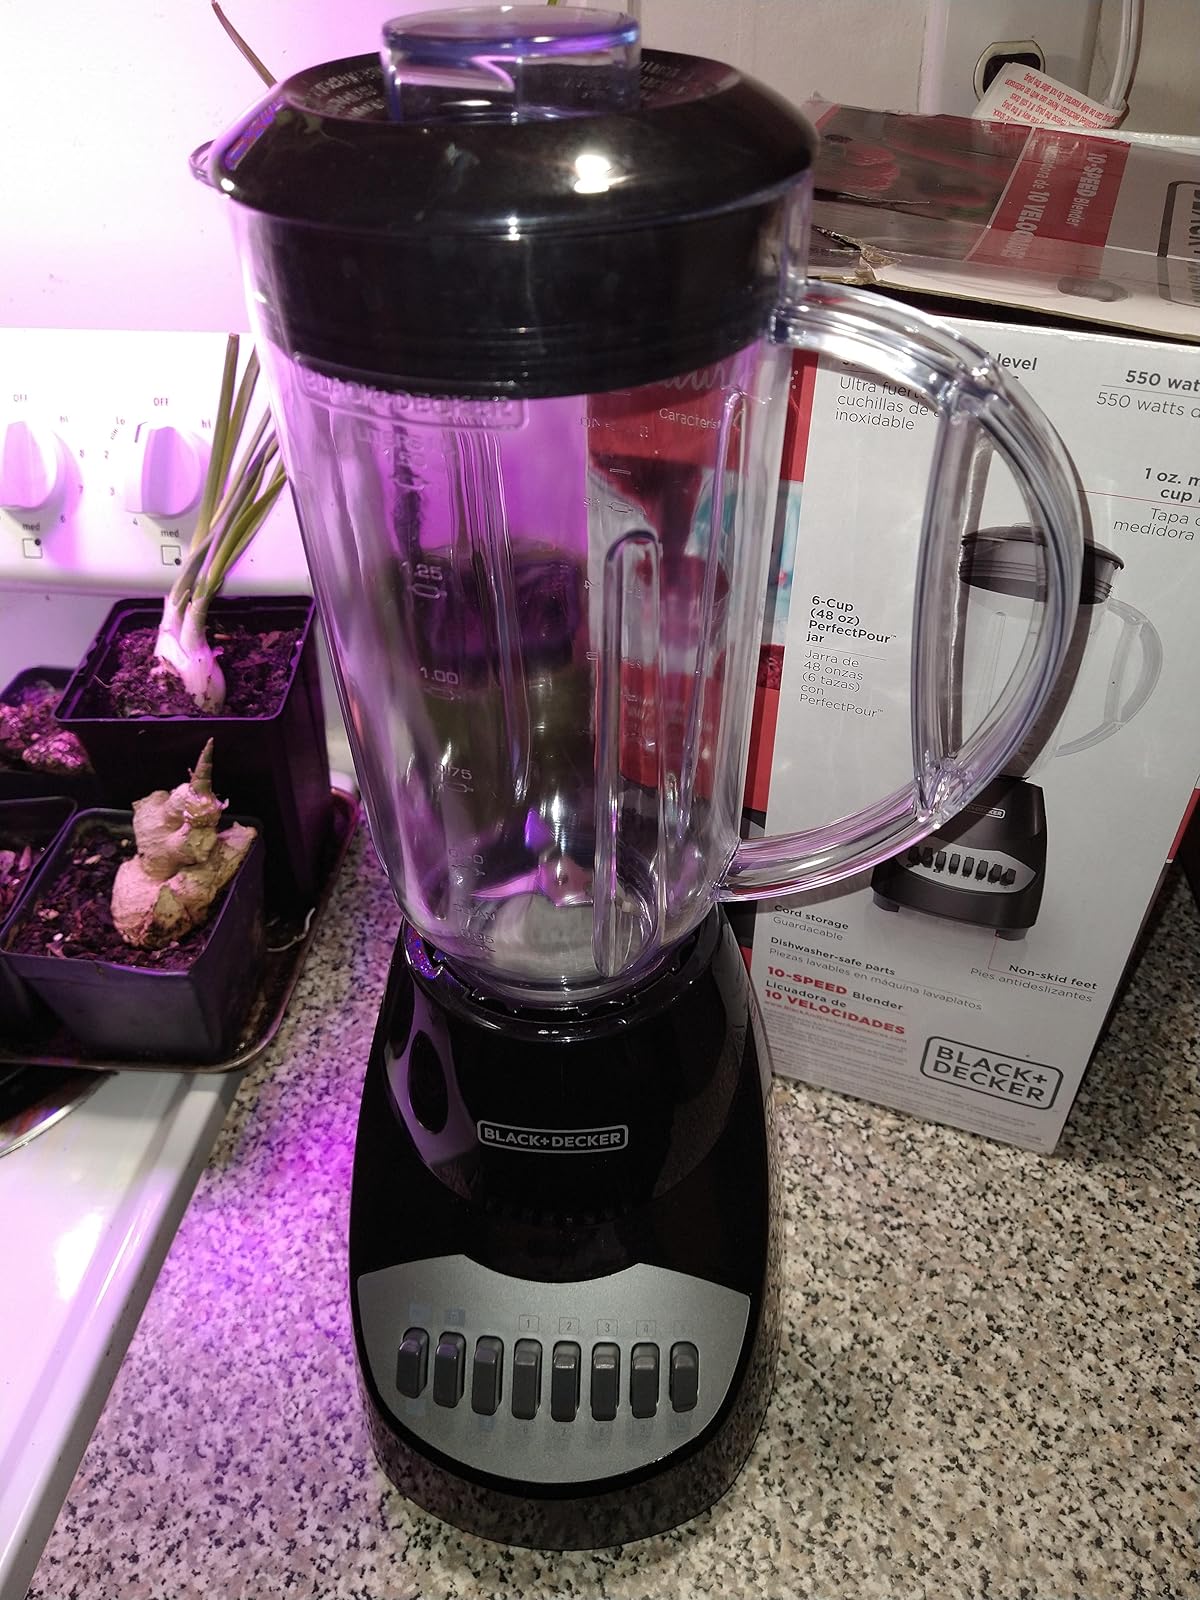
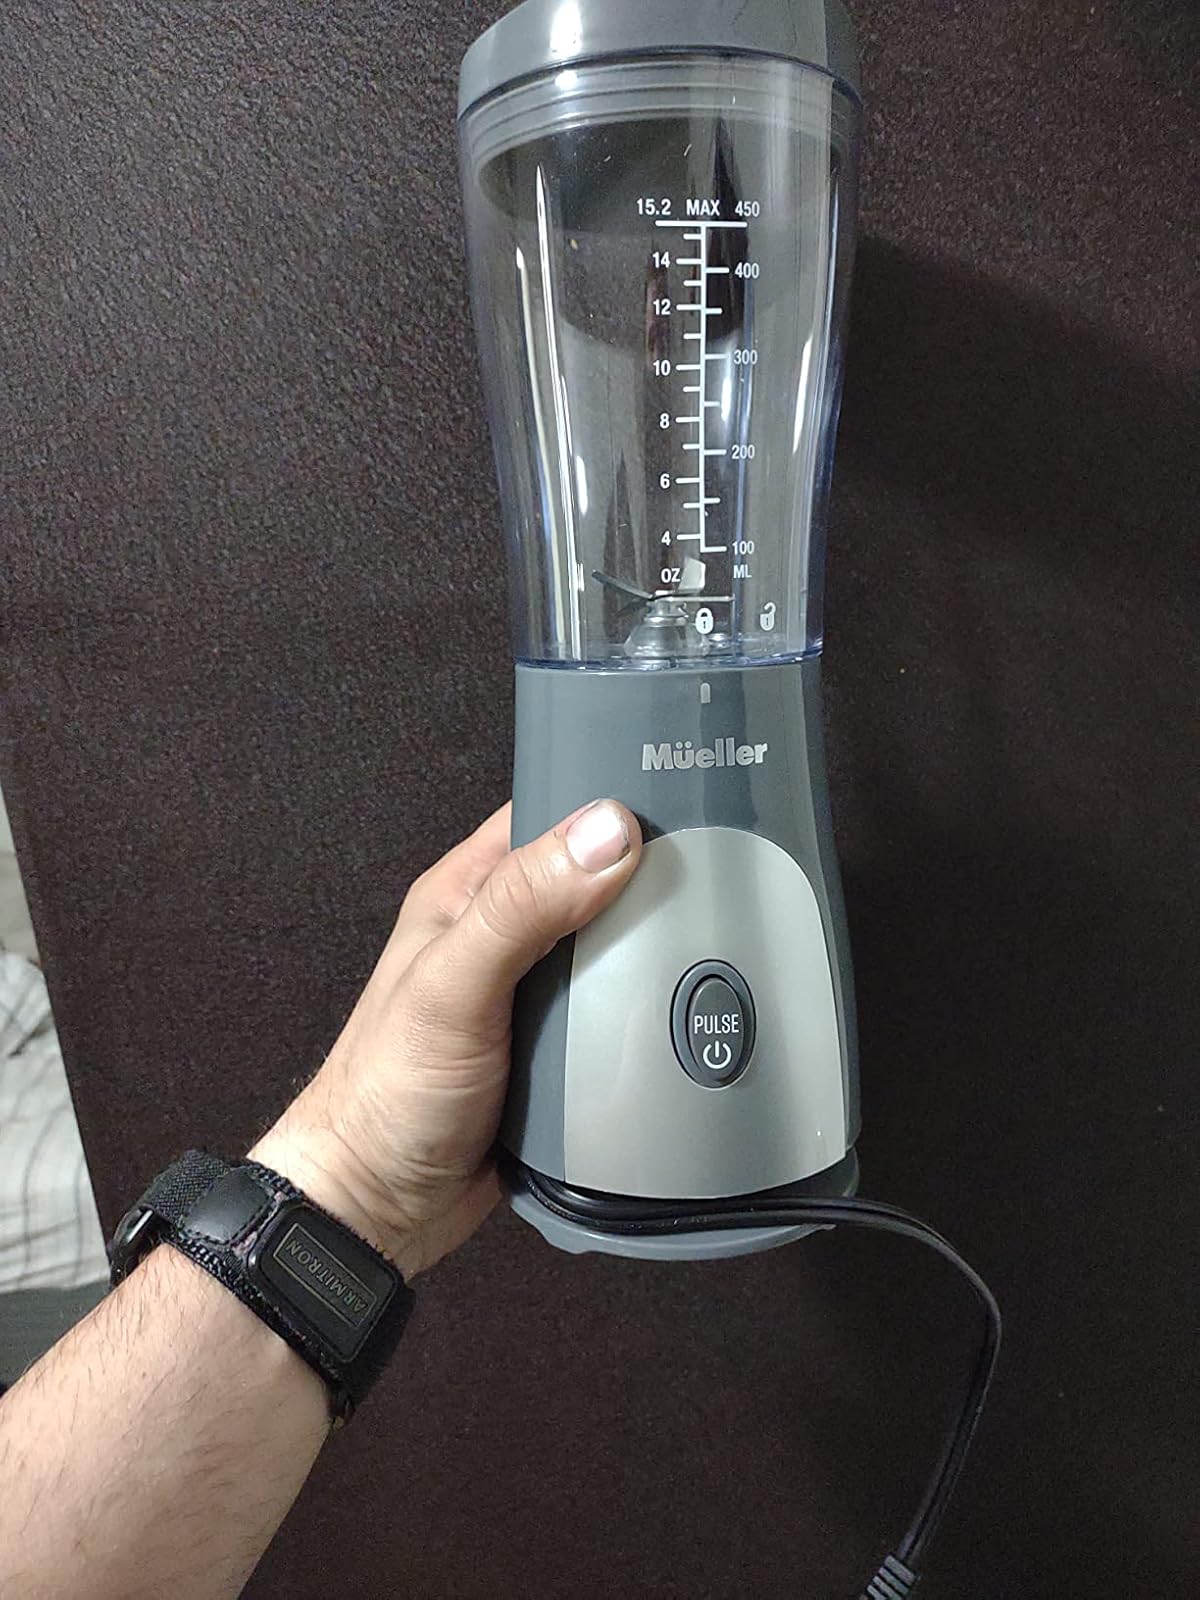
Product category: items_blender
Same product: no